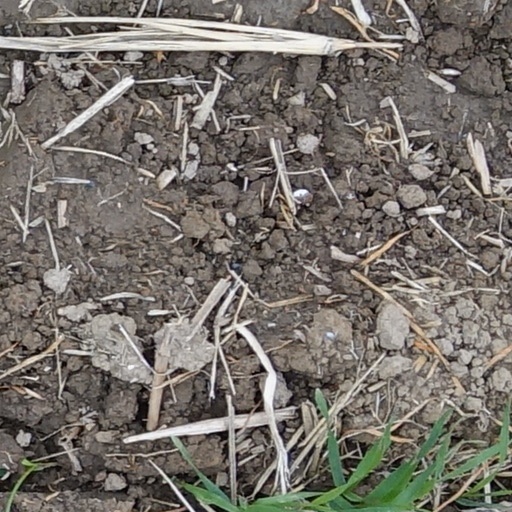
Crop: wheat